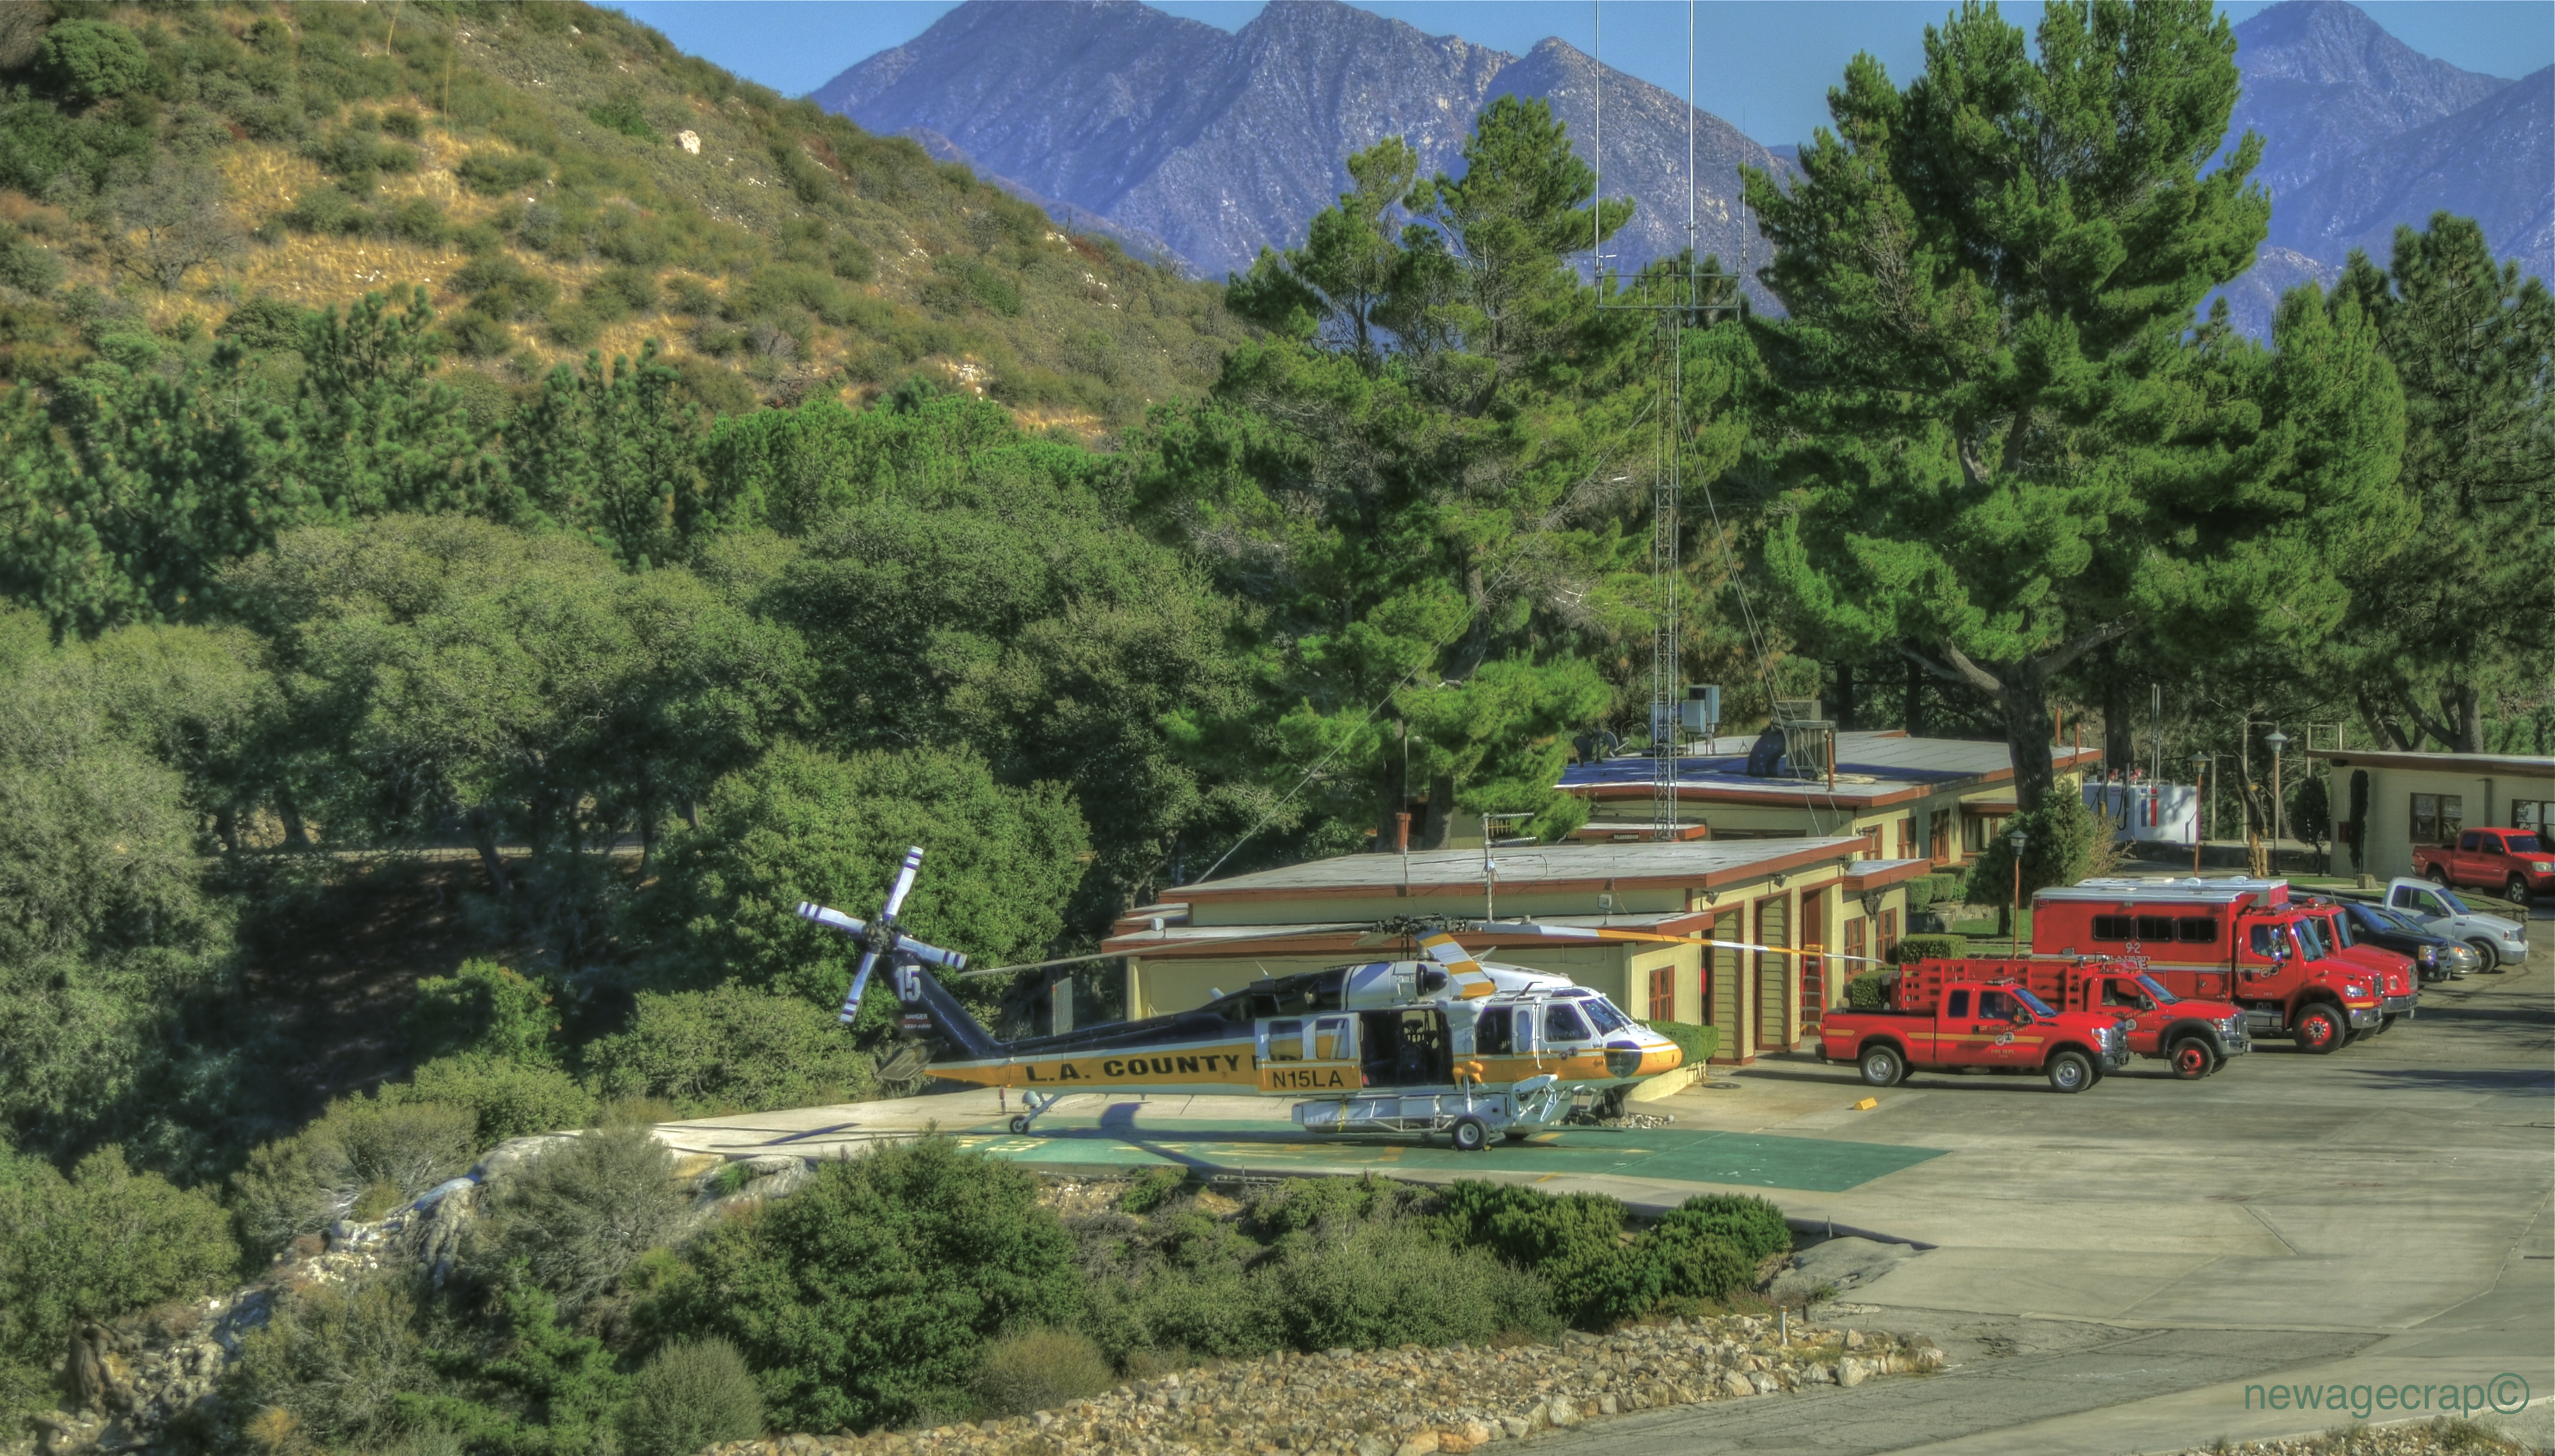
transport, vehicle, helicopter, california, mygearandme, socal, losangeles, sanfernandovalley, helicopters, newagecrapphotography, losangelescalifornia, losangelescounty, firerescue, santaclaritavalley, airattack, airrescue, firstresponders, littletujunga, n15la, airrescues, camp9lospinetos, rolling stock, geological phenomenon